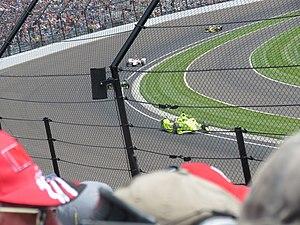
Les 500 miles d'Indianapolis — aussi connu comme l'Indianapolis 500 ou Indy 500 — sont une compétition automobile américaine, qui se tient chaque année depuis 1911 sur l'Indianapolis Motor Speedway à Speedway dans l'État de l'Indiana. Organisée chaque année le week-end précédant le lundi du Memorial Day, c'est la plus ancienne course automobile du monde encore organisée aujourd'hui.
Simon Pagenaud, né le 18 mai 1984 à Montmorillon, est un pilote automobile français. Il fait ses débuts en IndyCar Series en 2012 avec l'écurie Schmidt Peterson Motorsports et évolue depuis 2015 avec Team Penske. L’année suivante, il devient le premier Français champion dans cette discipline, puis remporte la 103ᵉ édition des 500 miles d'Indianapolis en 2019. Il termine la saison 2019 à la deuxième place, comme en 2017.